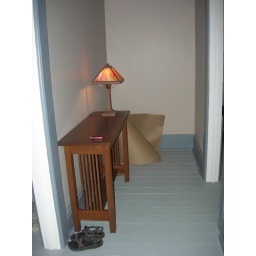
The hand-made library table finds a home in the upstairs hall. &amp;quot;Wild Beauty&amp;quot; is the only book on the table.